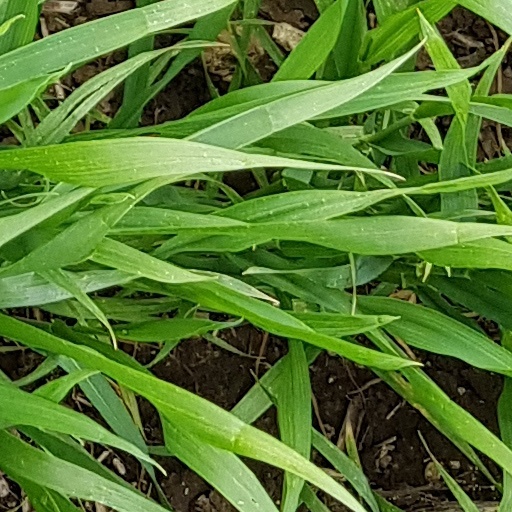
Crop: wheat